Collingswood, New Jersey

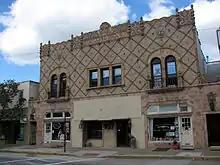
Collingswood Theater, which now houses retail shops and The Factory, a creative work space

The Rutgers University-Camden based Symphony in C orchestra's administrative and box offices are located on Haddon Avenue.